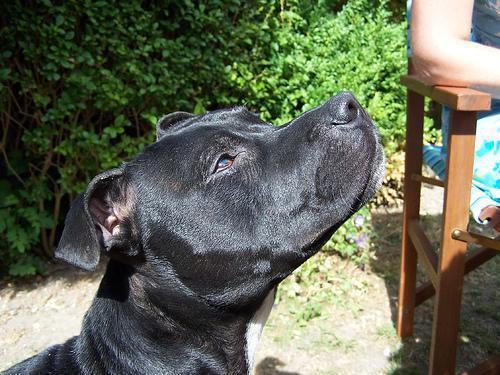
staffordshire bull terrier